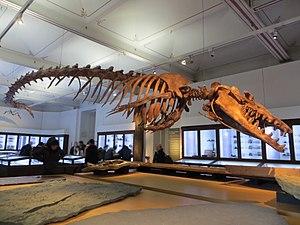
Moulage du squelette fossile de Basilosaurus isis, au Museum d'Histoire Naturelle de Nantes.
Les cétacés ou Cetacea forment un infra-ordre de mammifères aquatiques.